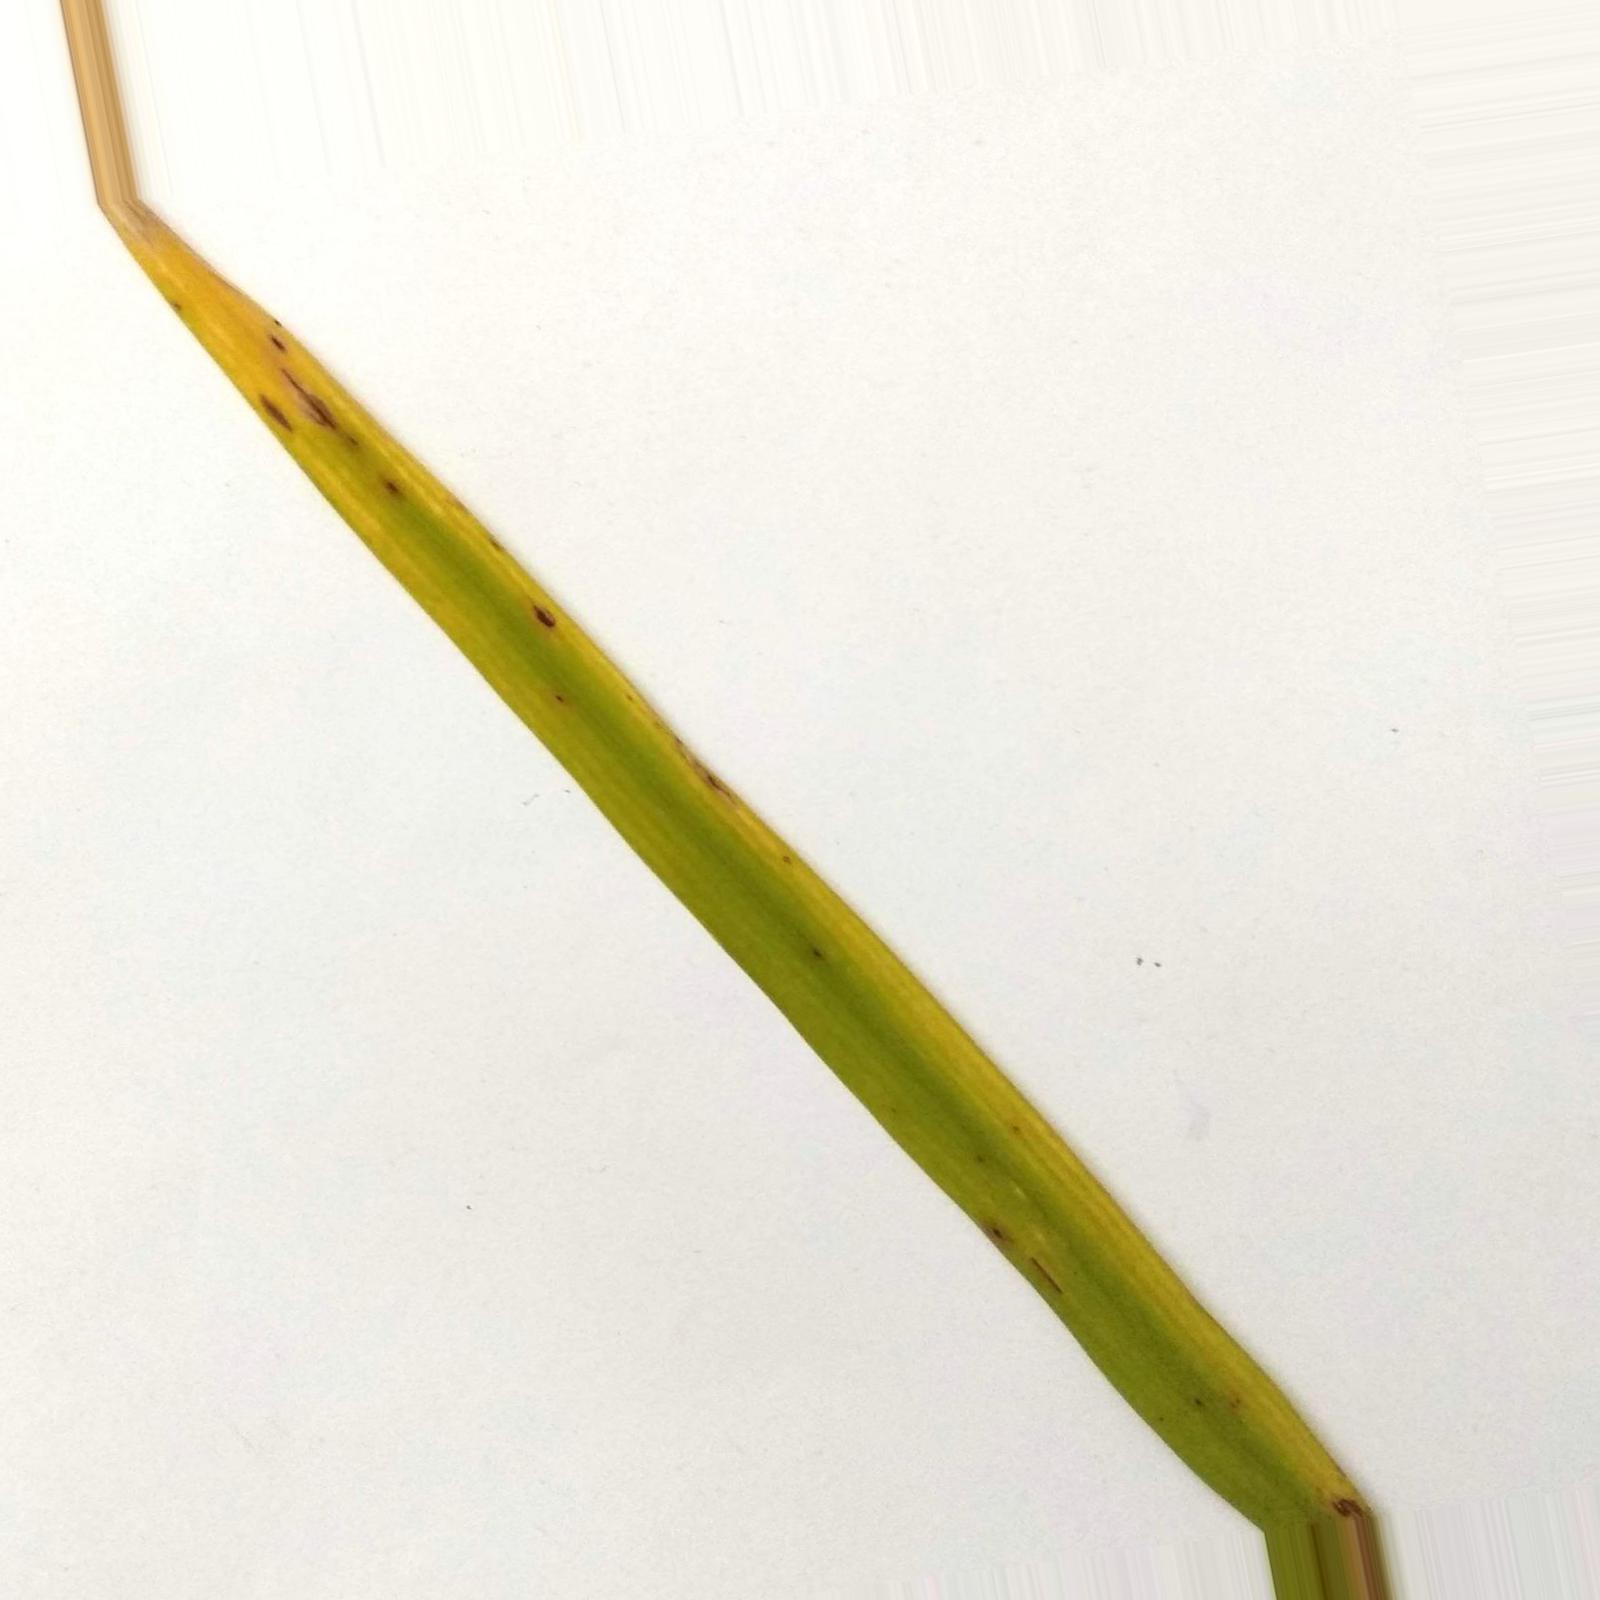
Nhãn: Bệnh Đốm Nâu ( Brown spot )